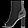
Label: Ankle boot